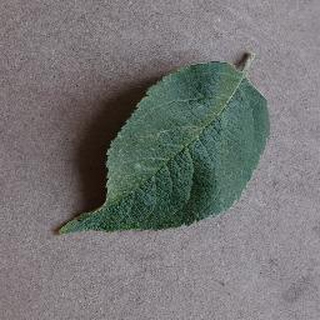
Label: healthy_apple